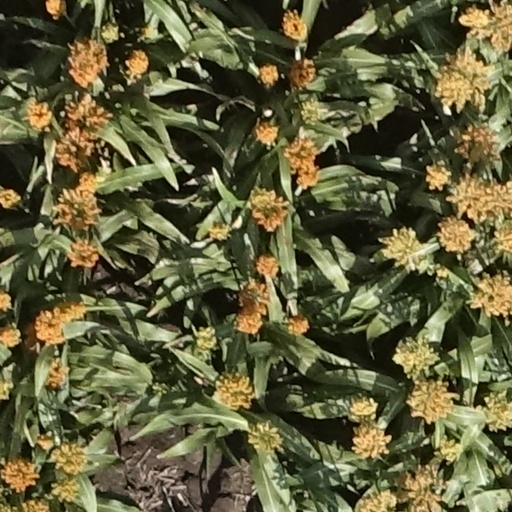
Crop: sorghum